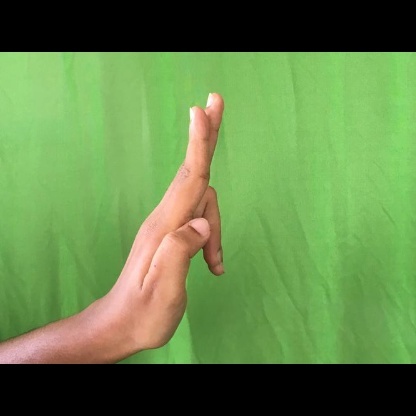
Mudra: Ardhapathaka